Johannes Eberly House

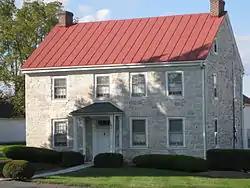

The Johannes Eberly House, also known as the Old Bricker House or the McCormick House, is a historic American home that is located in Hampden Township in Cumberland County, Pennsylvania.